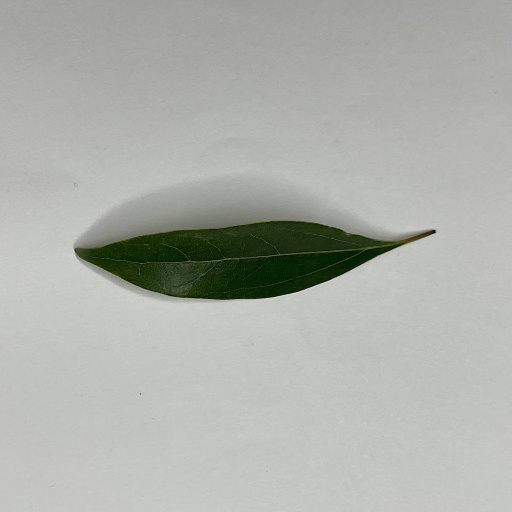
Species: Camphor
Leaf condition: Healthy Leaf